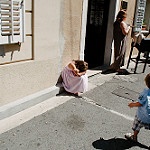
Label: street